A History of British Fishes

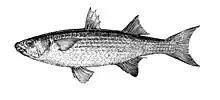
The drawing for the thicklip grey mullet was given to Yarrell by Edward Lear.

Interest in natural history was growing rapidly in the early nineteenth century, and several writers sought to provide definitive lists of species found in Britain, with descriptions and other pertinent information. When Yarrell came to tackle the fish, written sources were limited. Edward Donovan's "The Natural History of British Fishes" (1802–1808) was the only reasonably recent specialist book, although Thomas Pennant's "British Zoology" (1812) and Bewick's "A Natural History of British Quadrupeds" (1808) were among other publications that covered some British fish.